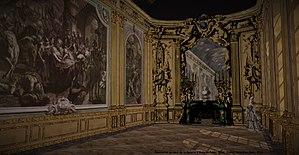
Restitution du bout de la galerie du Palais-Royal.
Le Palais-Royal, ensemble monumental au nord du palais du Louvre dans le 1ᵉʳ arrondissement de Paris, est un haut lieu de l’histoire de France et de la vie parisienne.